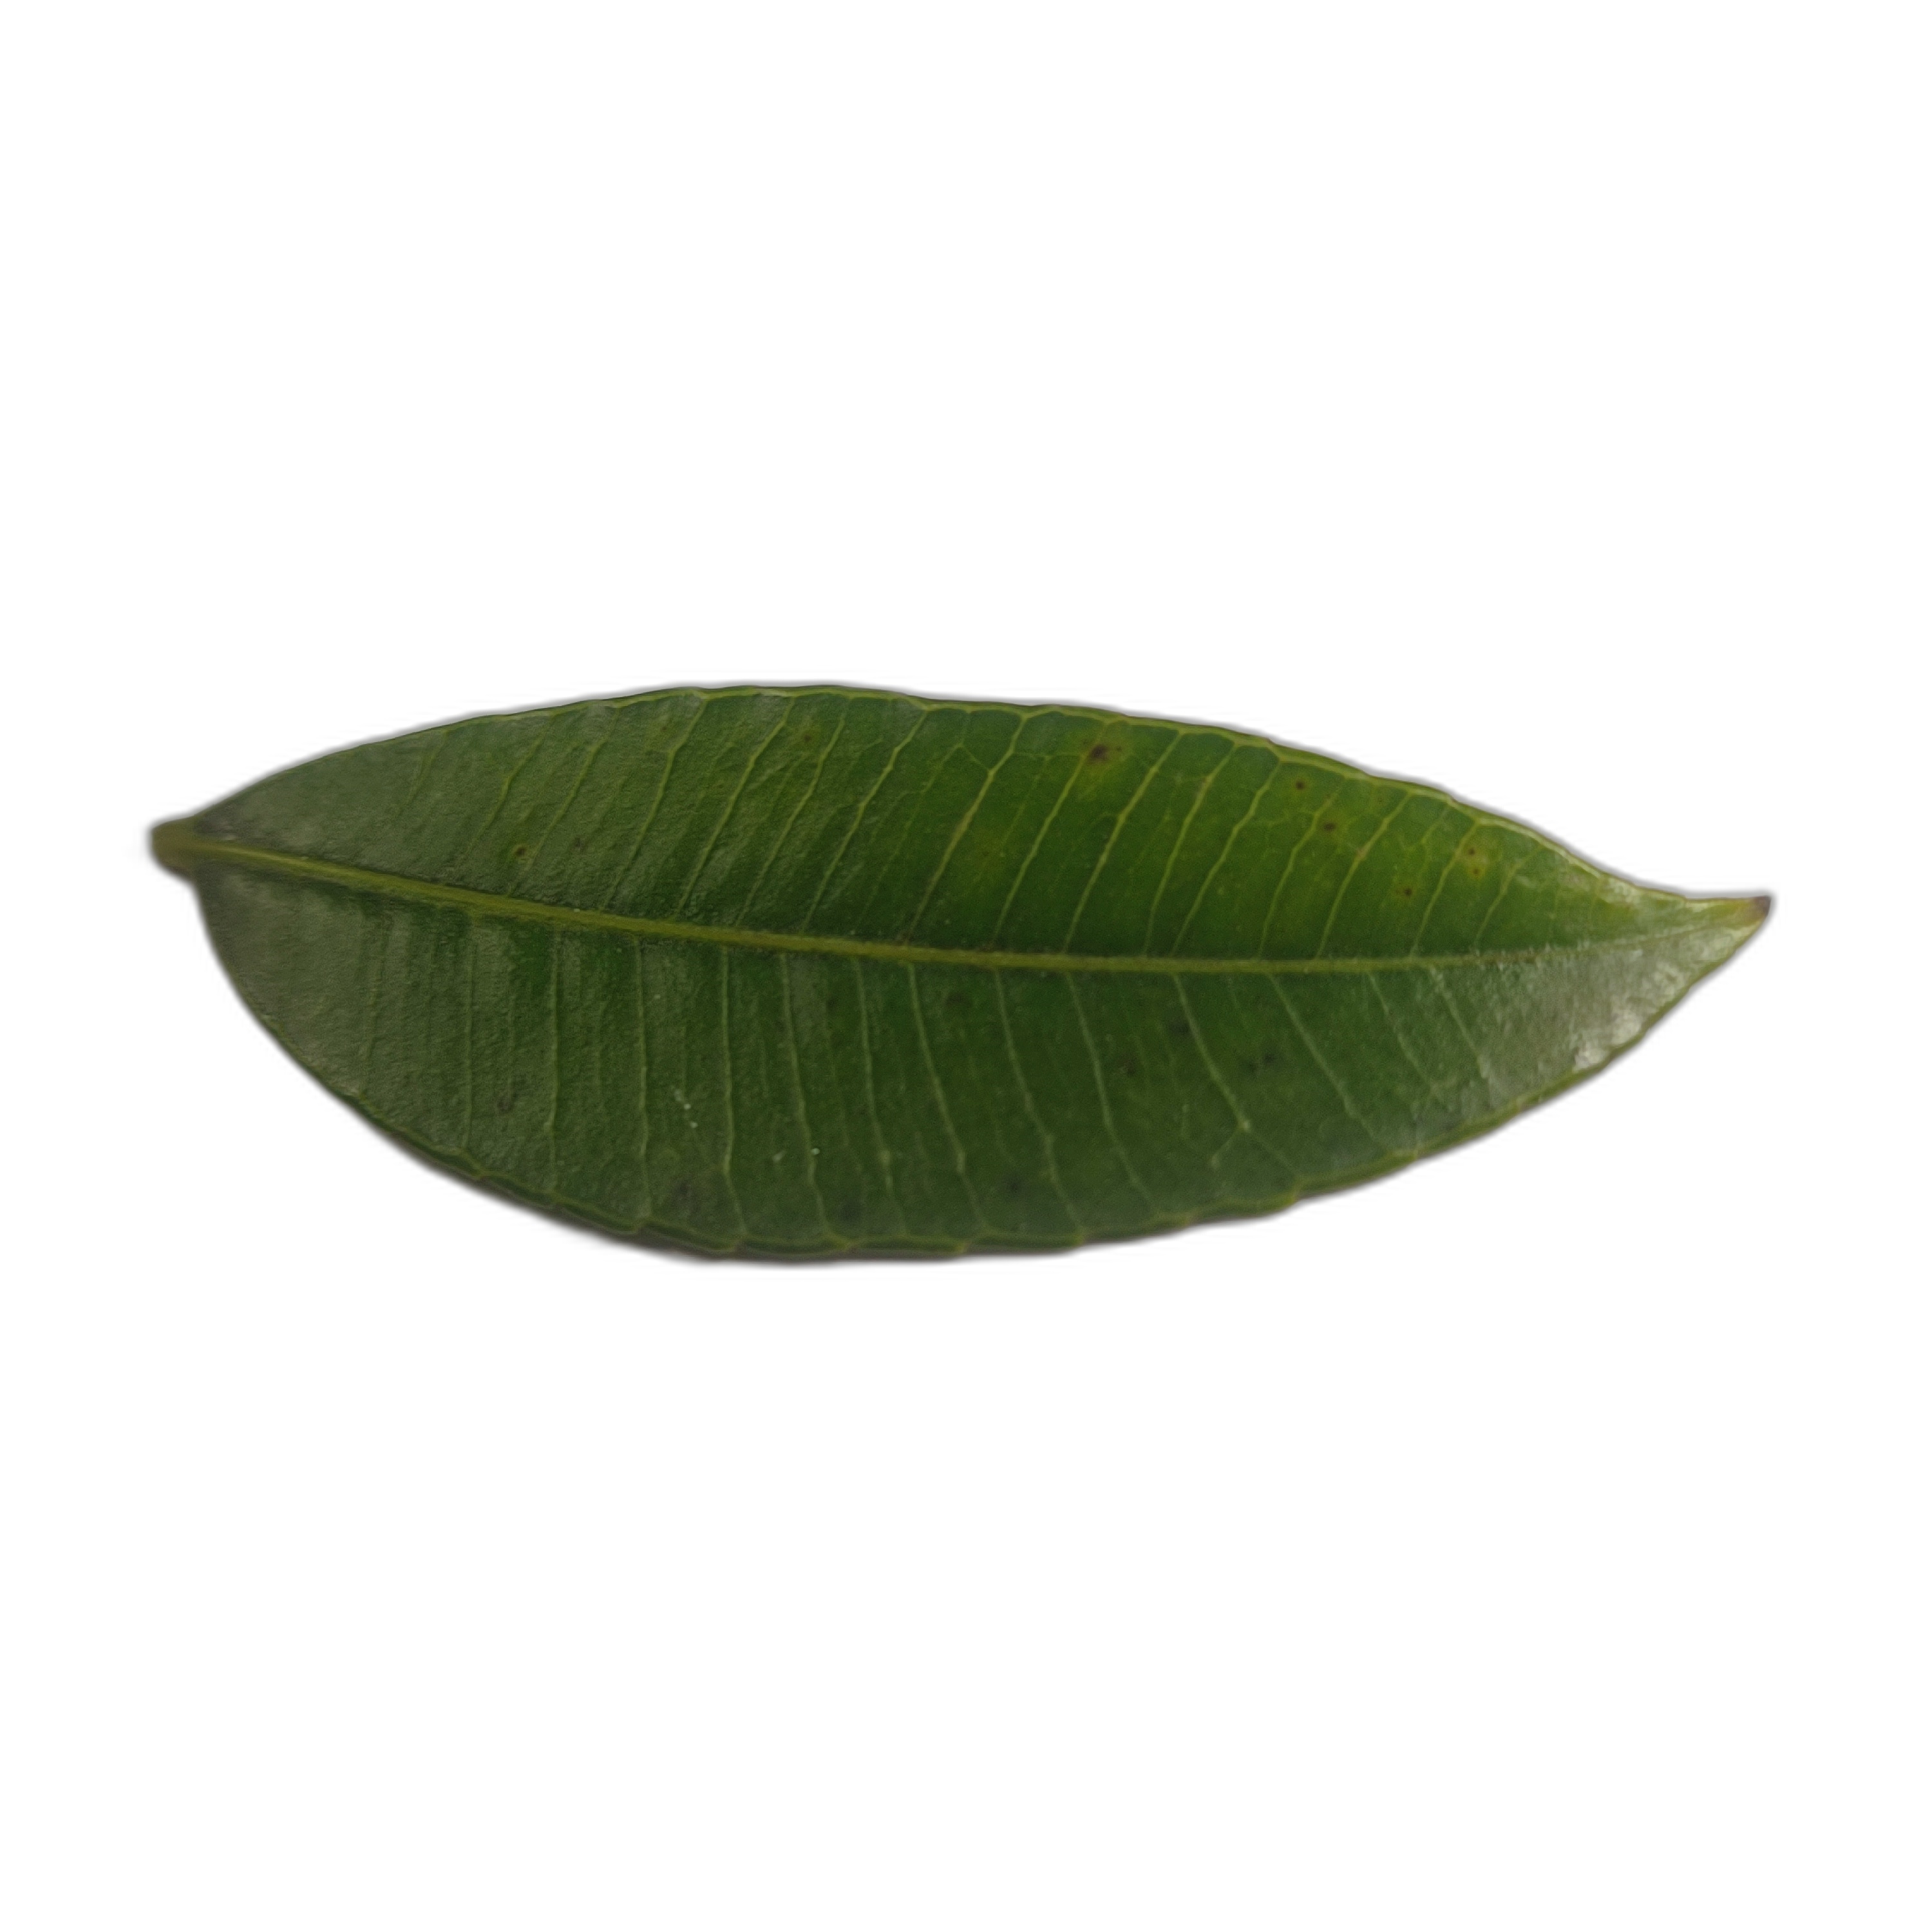
Label: healthy